Dulwich High School of Visual Arts and Design

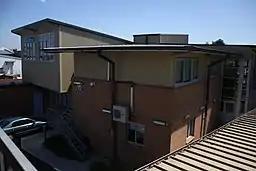
The Schools Art Building

Year 7 intake is streamed into half local area intake and half visual arts and design specialist intake.